Croatia

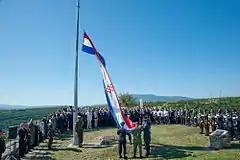
Croatian soldiers raising the flag on the Knin fortress at a commemoration of the Operation Storm, the Croatian military action which liberated occupied Croatian territories in 1995

Based on the studies on wartime and post-war casualties by demographer Vladimir Žerjavić and statistician Bogoljub Kočović, a total of 295,000 people from the territory (not including territories ceded from Italy after the war) died, which amounted to 7.3% of the population, among whom were 125–137,000 Serbs, 118–124,000 Croats, 16–17,000 Jews, and 15,000 Roma. In addition, from areas joined to Croatia after the war, a total of 32,000 people died, among whom 16,000 were Italians and 15,000 were Croats. Approximately 200,000 Croats from the entirety of Yugoslavia (including Croatia) and abroad were killed in total throughout the war and its immediate aftermath, approximately 5.4% of the population.